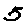
Label: 5